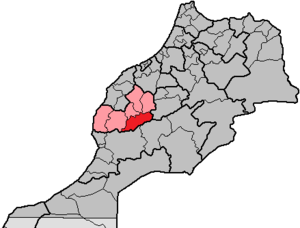
La province d'Al Haouz est une subdivision à dominante rurale de la région marocaine de Marrakech-Safi. Son chef-lieu est Tahannaout.